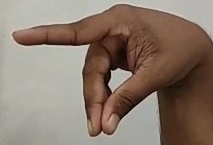
ASL sign: P